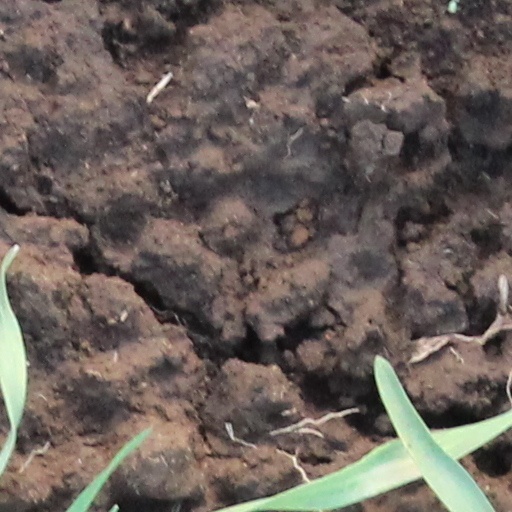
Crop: wheat